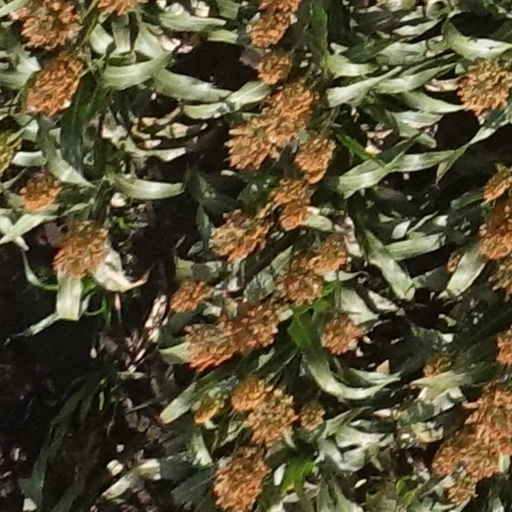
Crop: sorghum